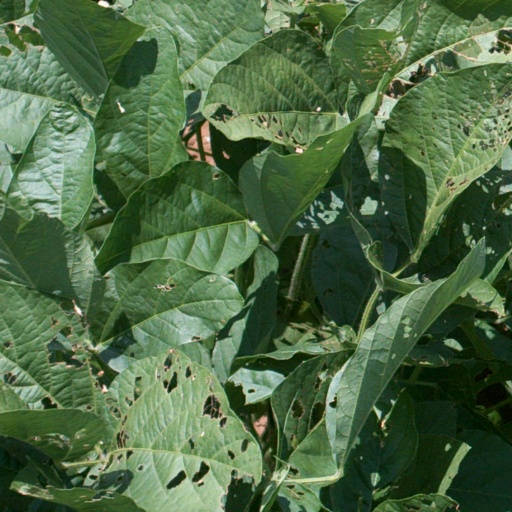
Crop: soybean